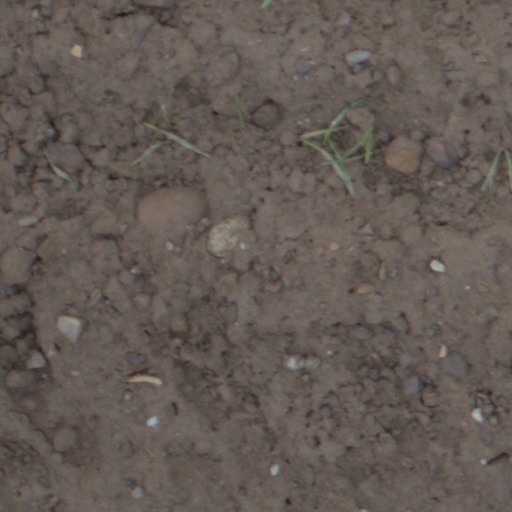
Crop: wheat